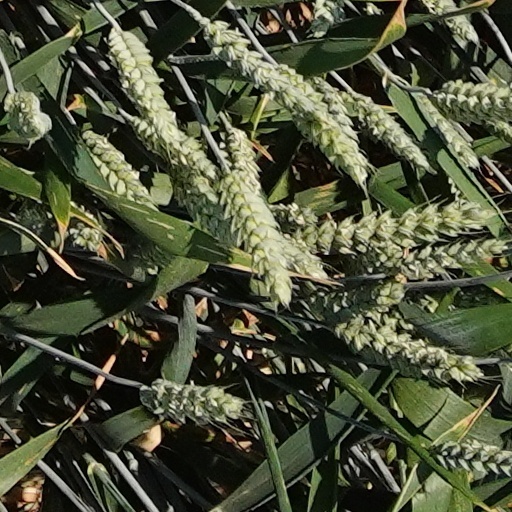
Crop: wheat